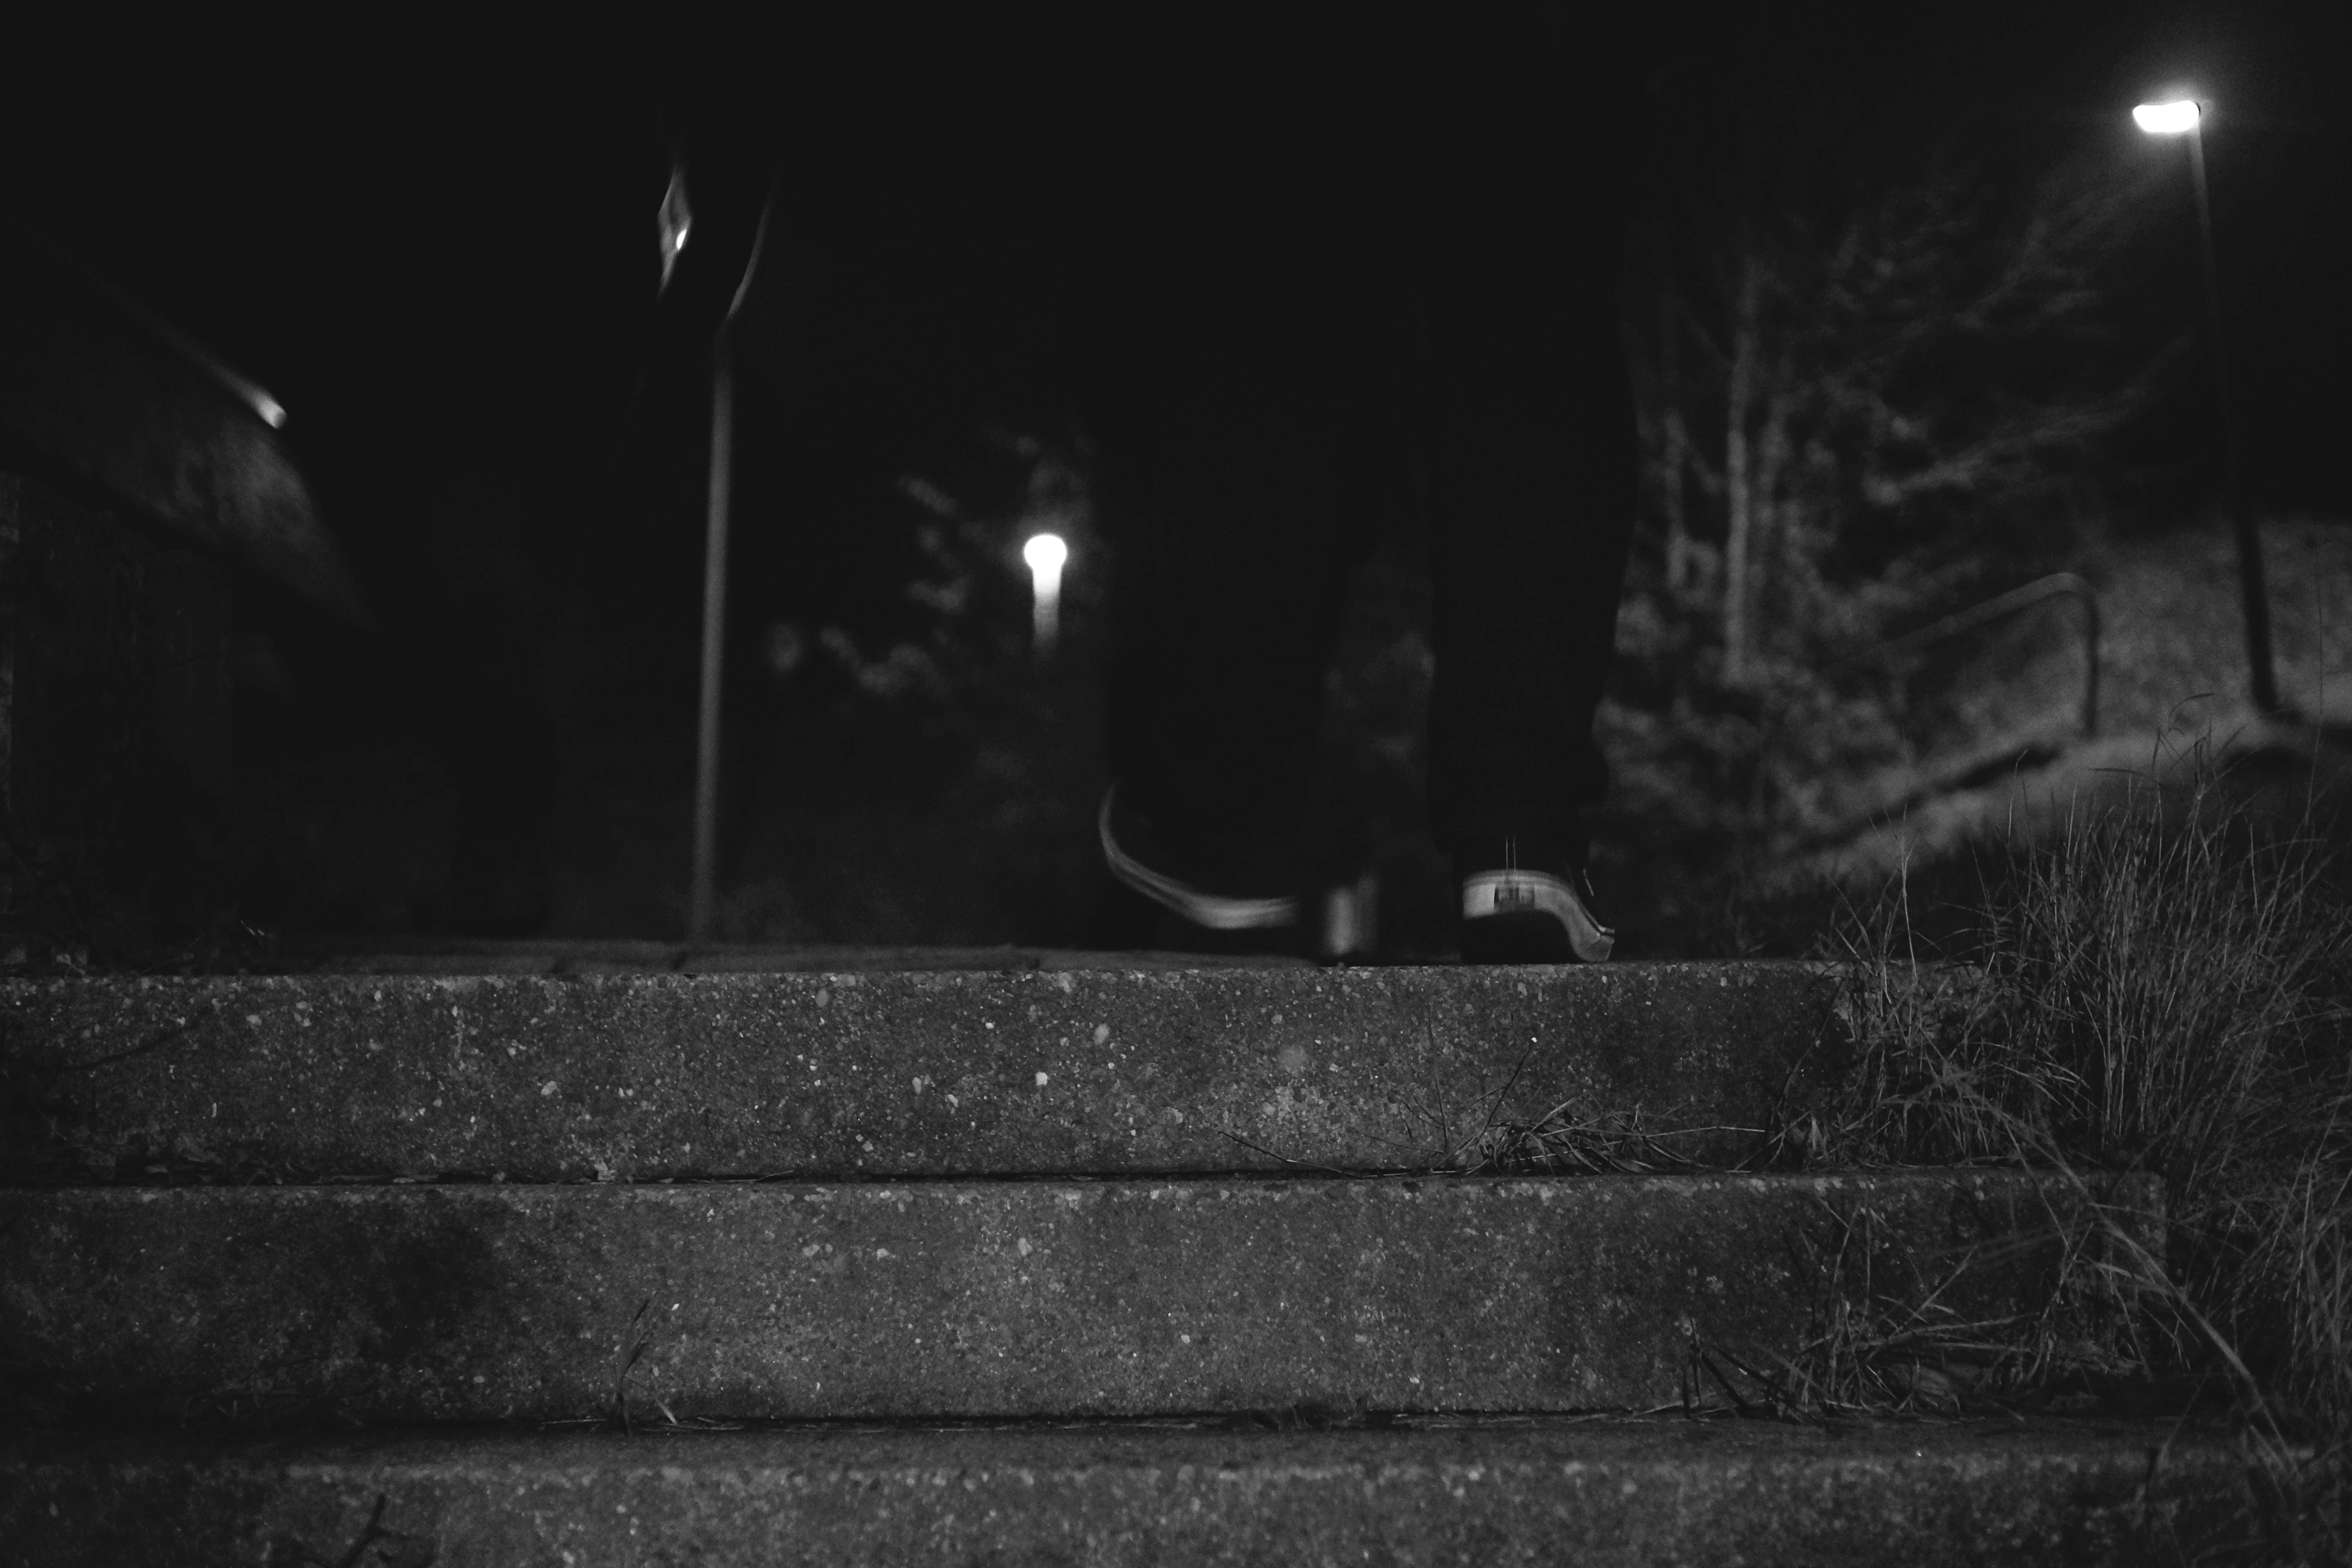
light, black and white, white, night, photography, shadow, darkness, black, monochrome, lighting, monochrome photography, film noir